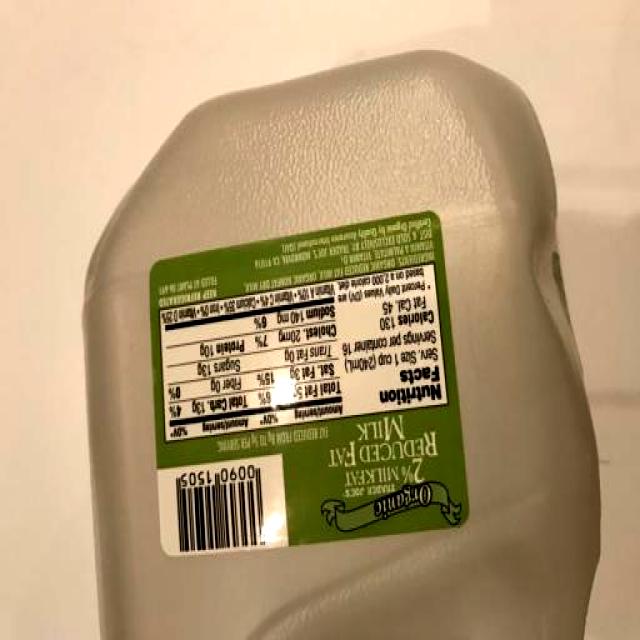
Label: Plastic